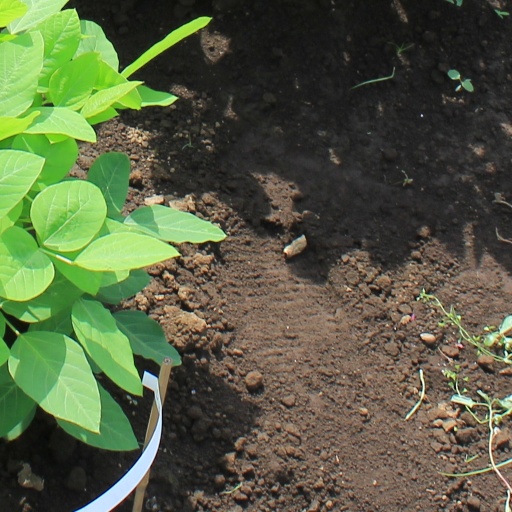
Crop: soybean